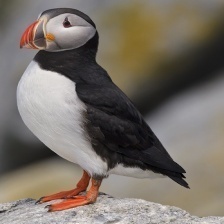
Species: PUFFIN
Scientific name: FRATERCULA